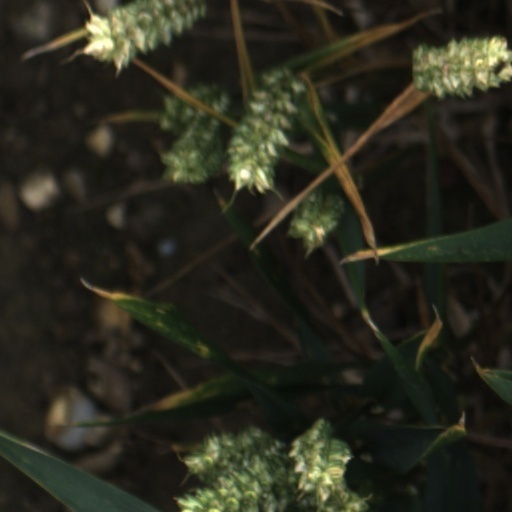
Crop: wheat